Bill's Old Bike Barn

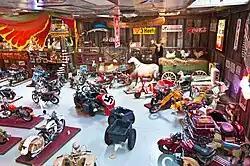
Main room, 2011

Bill's Old Bike Barn and Museum is a motorcycle and Americana museum in Bloomsburg, Pennsylvania. William Morris opened it in 1998 to house nearly 200 vintage motorcycles and related memorabilia. The original museum was an outgrowth of his business at nearby Bill's Custom Cycles. The collection has since expanded with an eclectic selection of vintage items.